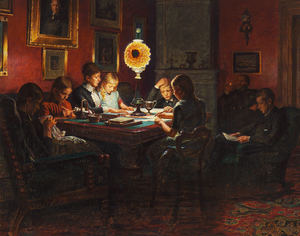
Hartmann (slægt) / 3. generation
Medlemmer af 4. og 5. generation, malet af Kristian Zahrtmann i 1890. På billedet ses Frederik August Hartmann, hans hustru Alice og deres seks børn, heriblandt Johan Peter Hartmann og Karen Emma Hartmann.
Hartmannslægtens historie i Danmark begyndte med Johann Hartmann, der var violinist og koncertmester ved hofmusikken hos hertugen af Plön i Holsten. Han kom til Danmark i 1762 og siden har slægten haft væsentlig indflydelse på dansk kultur.